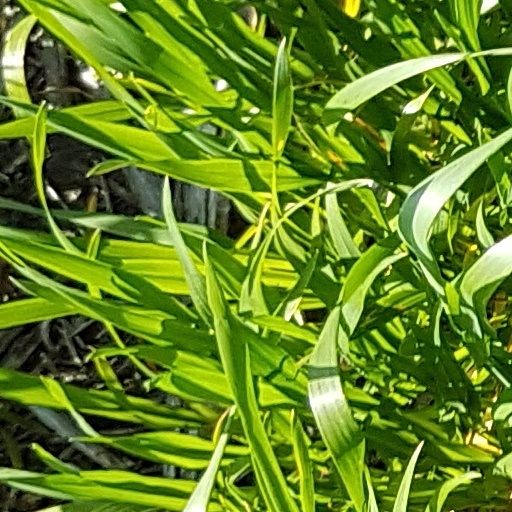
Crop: wheat